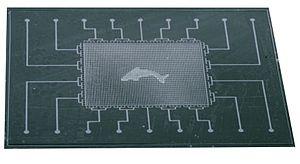
Les polymères électroactifs, ou EAPS sont des polymères dont la forme ou la taille changent lorsqu'ils sont stimulés par un champ électrique. L'utilisation principale de ce type de matériau est la fabrication d'actionneurs et de capteurs. Une propriété intéressante des EAPs est qu'ils sont capables de grandes déformations, ainsi que de forces importantes. La plus grande partie des actionneurs actuels est fabriquée à partir de céramiques piézo-électriques. Ces matériaux sont certes capables de produire des forces très élevées, cependant leur domaine de déformation n'excède pas quelques pourcents. Durant les années 1990, il a été démontré que certains EAPs sont capables d'une déformation de 380 %, ce qui est très grandement supérieur à n'importe quelle céramique utilisée actuellement. Une autre application des EAPs est dans le développement de la robotique, dans le développement de muscles artificiels. Le fonctionnement d'une pince en EAP est décrit dans la figure 1.